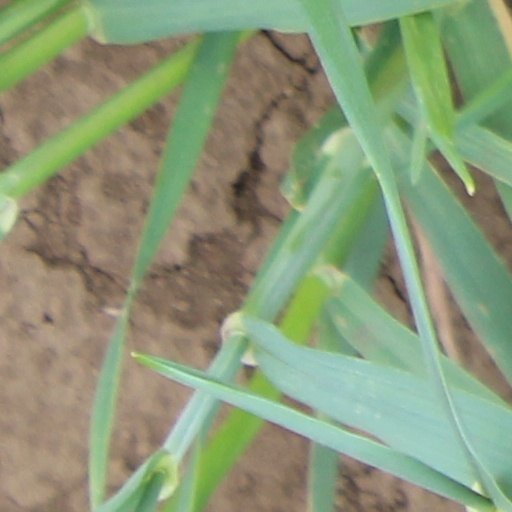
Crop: wheat